Luton DART

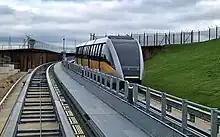
A Luton DART train in operation

The Luton DART is an airport rail link in Luton, Bedfordshire, England, which connects Luton Airport Parkway station and Luton Airport ( London Luton Airport) using a Cable Liner automated people mover system. DART is an acronym for "Direct Air–Rail Transit". The line, which opened in March 2023, replaces the shuttle bus service, with the aim of reducing road congestion. Luton Airport is part of the system of six airports serving London; with East Midlands Railway (EMR) service from Central London's St Pancras railway station to Luton Airport Parkway station, the combined EMR-DART system reduces journey times from St Pancras to the airport terminal to 32minutes.